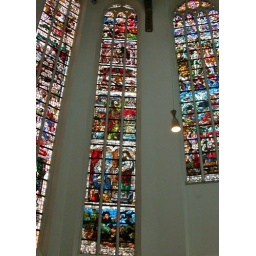
Stained glass window from the Oude Kerk in Delft